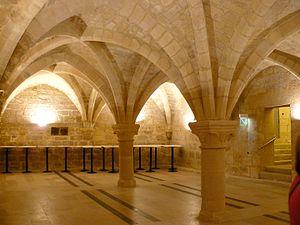
Cellier du XIIe siècle (cistercien) sous l'hôtel de Beauvais (68, rue François-Miron, Paris, 4e arrondissement)
Claude Roederer est un artiste peintre, dessinateur, illustrateur, décorateur et costumier de pièces de théâtre, français, né le 19 mars 1924 à Paris, mort le 24 juin 1988 à Paris.